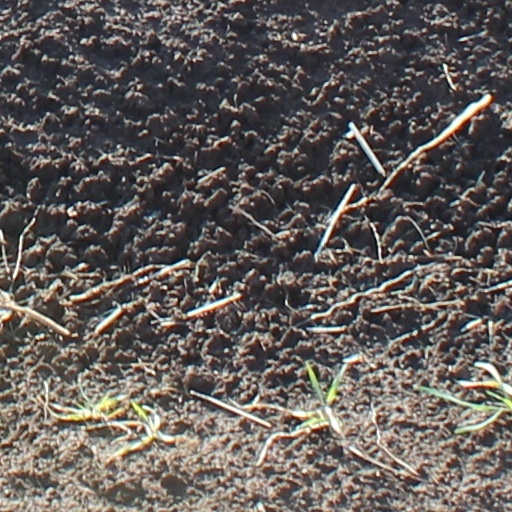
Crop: wheat